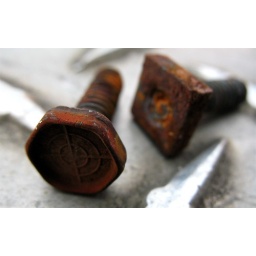
i was walking around the green river house taking pictures when i sat down outside and saw these two screws.